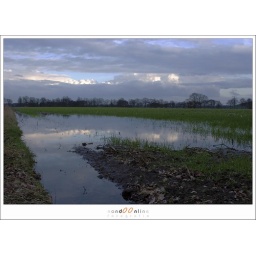
A part the water in the sky is lying on the ground now... you can still see the hole in the clouds.:-)